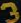
Number: 3